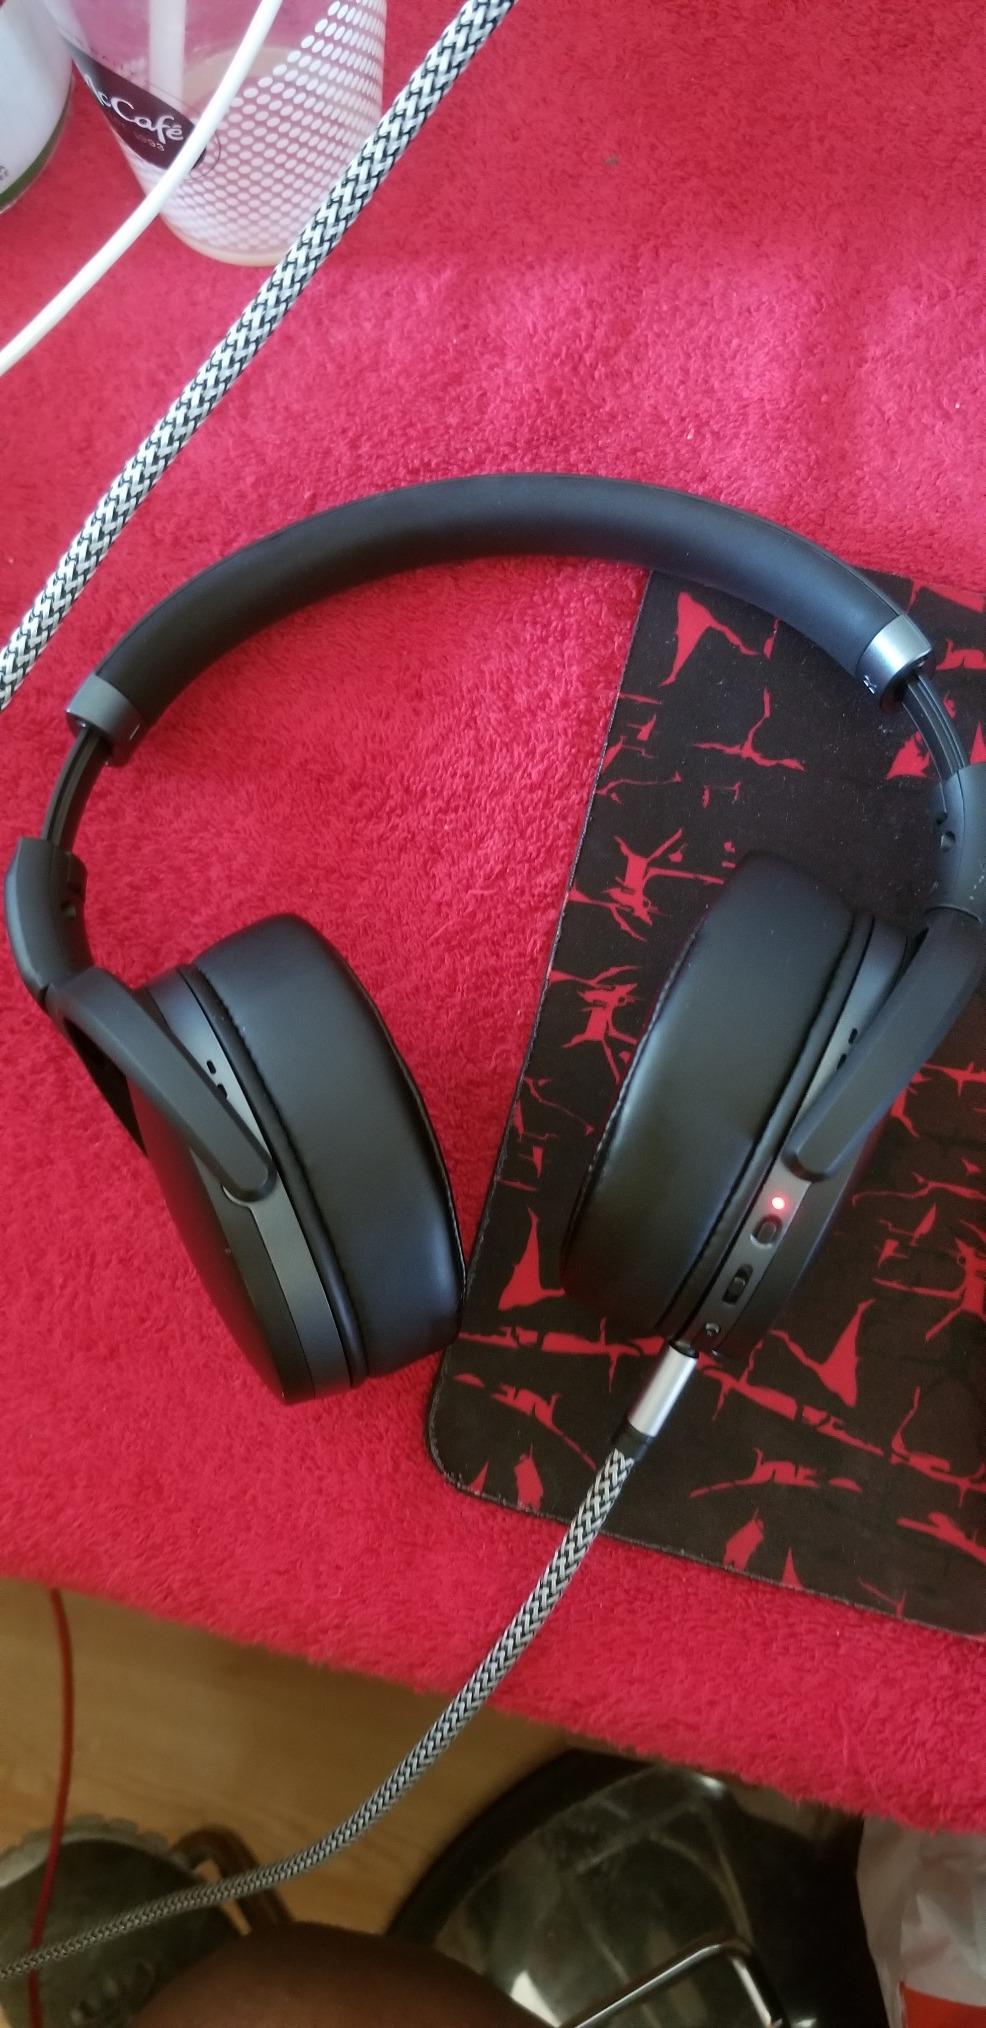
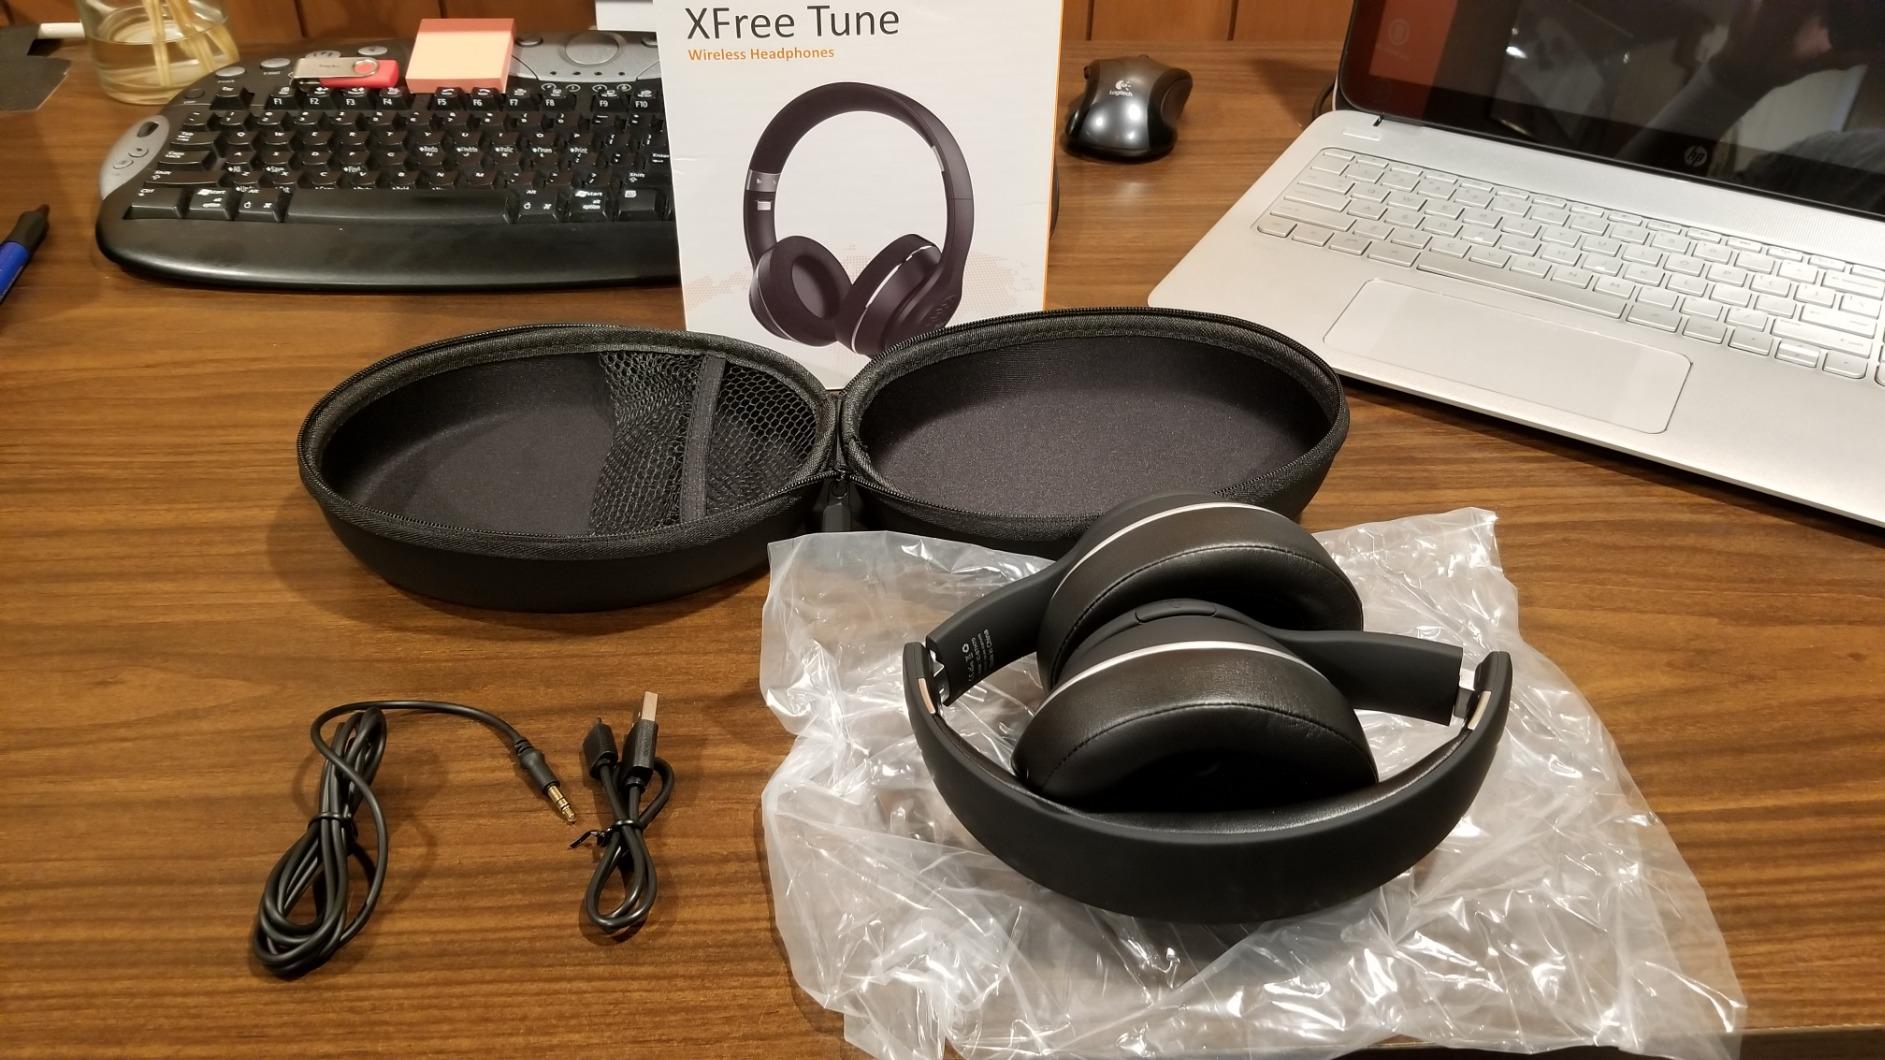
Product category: headphones
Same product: no